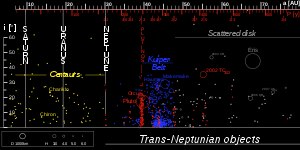
Smålegemer i Solsystemet
Fordeling af kentaurer og trans-neptunske objekter.
Smålegemer i Solsystemet er en fællesbetegnelse for små objekter i Solsystemet som hverken er planeter eller dværgplaneter. Definitionen blev vedtaget i 2006 af den Internationale Astronomiske Union. Følgende objekter falder nu ind under den nye definition: